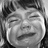
Emotion: sad